Economy of Scotland in the early modern period

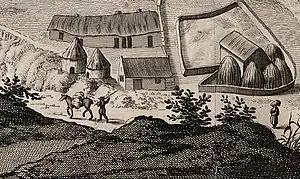
A Scottish Lowland farm from John Slezer's "Prospect of Dunfermline", published in the "Theatrum Scotiae", 1693

The closing decade of the seventeenth century saw the generally favourable economic conditions that had dominated since the Restoration come to an end. There was a slump in trade with the Baltic and France from 1689–91, caused by French protectionism and changes in the Scottish cattle trade, followed by four years of failed harvests (1695, 1696 and 1698-9), known as the "seven ill years". The result was severe famine and depopulation, particularly in the north. The famines of the 1690s were seen as particularly severe, partly because famine had become relatively rare in the second half of the seventeenth century, with only one year of dearth (in 1674) and the shortages of the 1690s would be the last of their kind. The Parliament of Scotland of 1695 enacted proposals that might help the desperate economic situation, including setting up the Bank of Scotland. The "Company of Scotland Trading to Africa and the Indies" received a charter to raise capital through public subscription. Recently founded sugar houses producing sugarloaves and rum with imported sugar were encouraged in Glasgow and Leith.